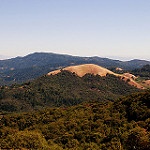
Label: mountain